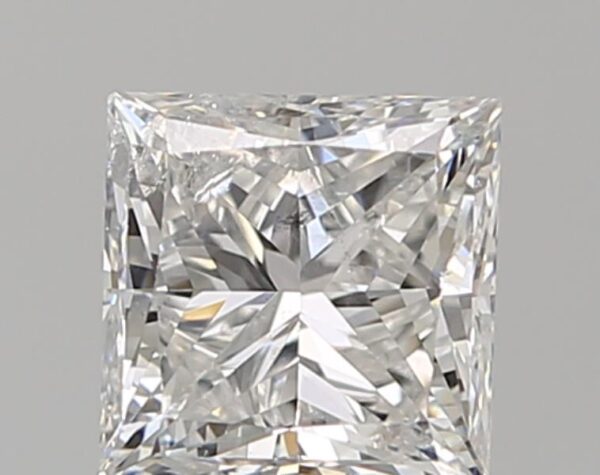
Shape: princess
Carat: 1
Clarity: SI2
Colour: G
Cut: EX
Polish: VG
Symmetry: VG
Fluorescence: N
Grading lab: IGI
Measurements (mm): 5.3 x 5.23 x 3.84